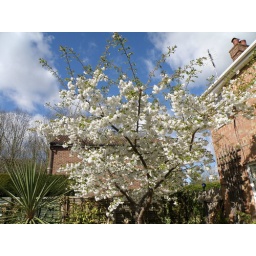
Pure white double flower with slight fragrance. What a site in early April